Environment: real
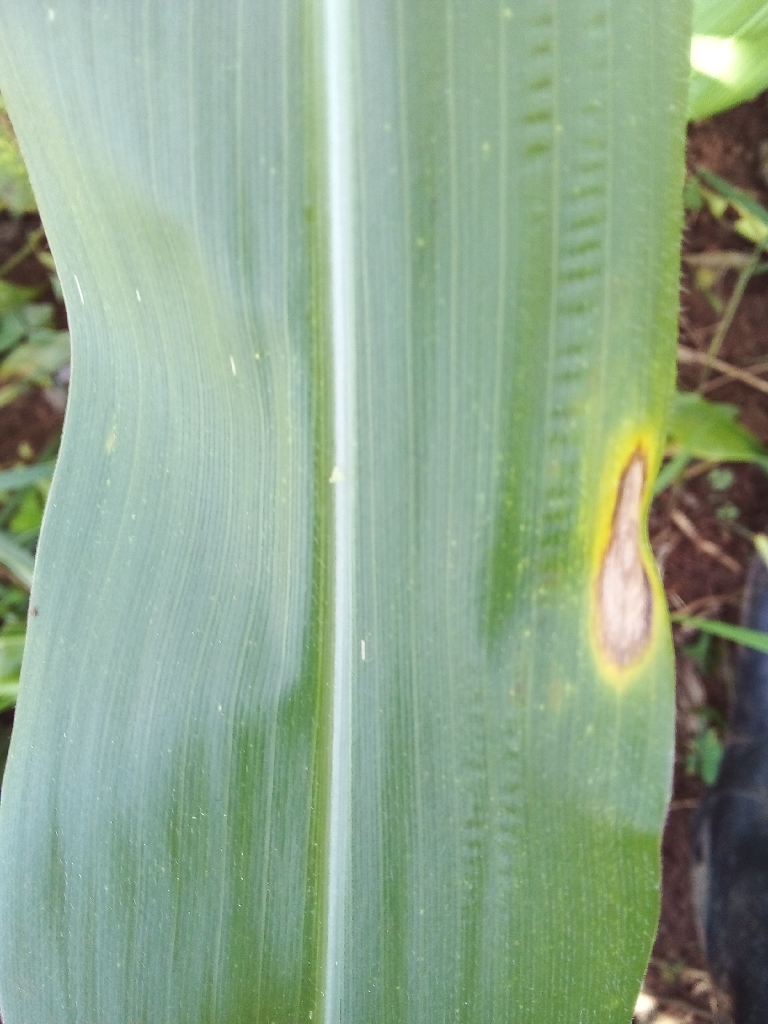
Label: northern_corn_leaf_blight